Theo Helfrich

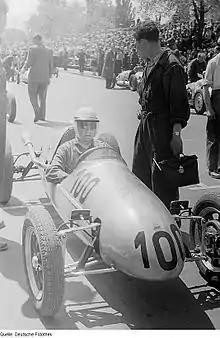
Theo Helfrich sitting in his MkVIII Cooper 500 Formula Three car, at the 6th Leipziger Stadtparkrennen, 16 May 1954

Theodor Helfrich (13 May 1913 in Frankfurt am Main – 29 April 1978 in Ludwigshafen am Rhein) was a racing driver from Germany. He participated in three World Championship Grands Prix, debuting on 3 August 1952, but scored no championship points. He was German Formula Two Champion in 1953, took a number of wins in the German Formula Three Championship in a Cooper-Norton, and finished in second place in the 1952 24 Hours of Le Mans race.